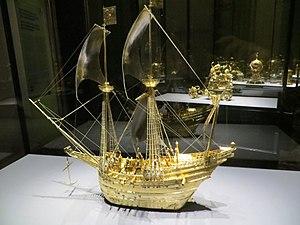
La Nef-automate, aussi dite Nef de Charles Quint, est une horloge-automate ou galion mécanique en forme de navire réalisée au XVIᵉ siècle et attribuée à l'orfèvre allemand Hans Schlottheim.